Royal Tobacco Factory

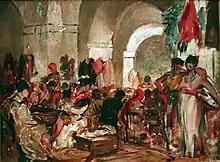
Cigarette workers in Seville by the Belgian artist Constantin Meunier

The factory began production in 1758; the first tobacco auctions there (which were the first in Spain) took place in 1763. At that point the factory was employing a thousand men, two hundred horses, and 170 "mills" (: the devices used to turn the tobacco into snuff, known in Spanish as "polvo" or "rapé"); tobacco came both from Virginia and from the Spanish colonies in the Americas. According to the inscription on two of the pillars of the drawbridge on the west side, the building was finished in 1770.